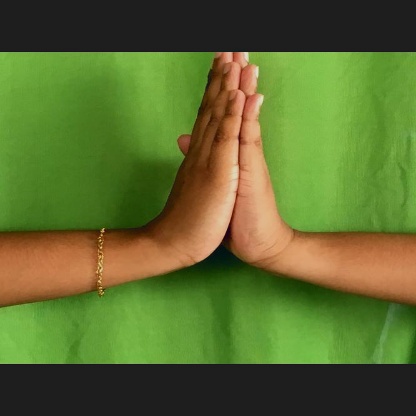
Mudra: Anjali